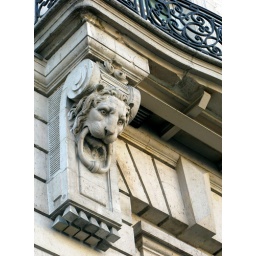
a lion with a ring in its mouth below a balcony on the edifice of the casa de correos in the puerta del sol